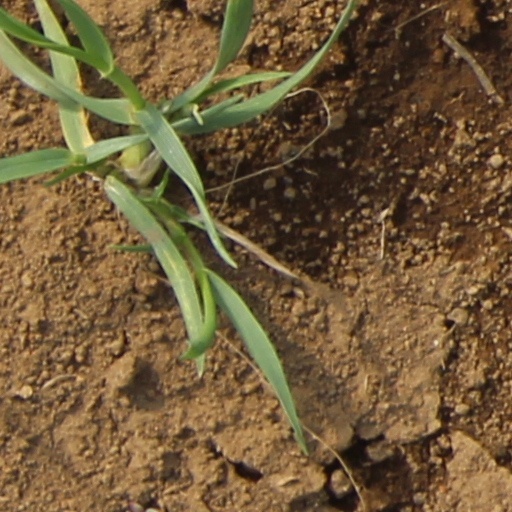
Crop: wheat